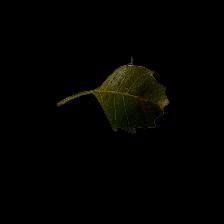
Plant: Neem